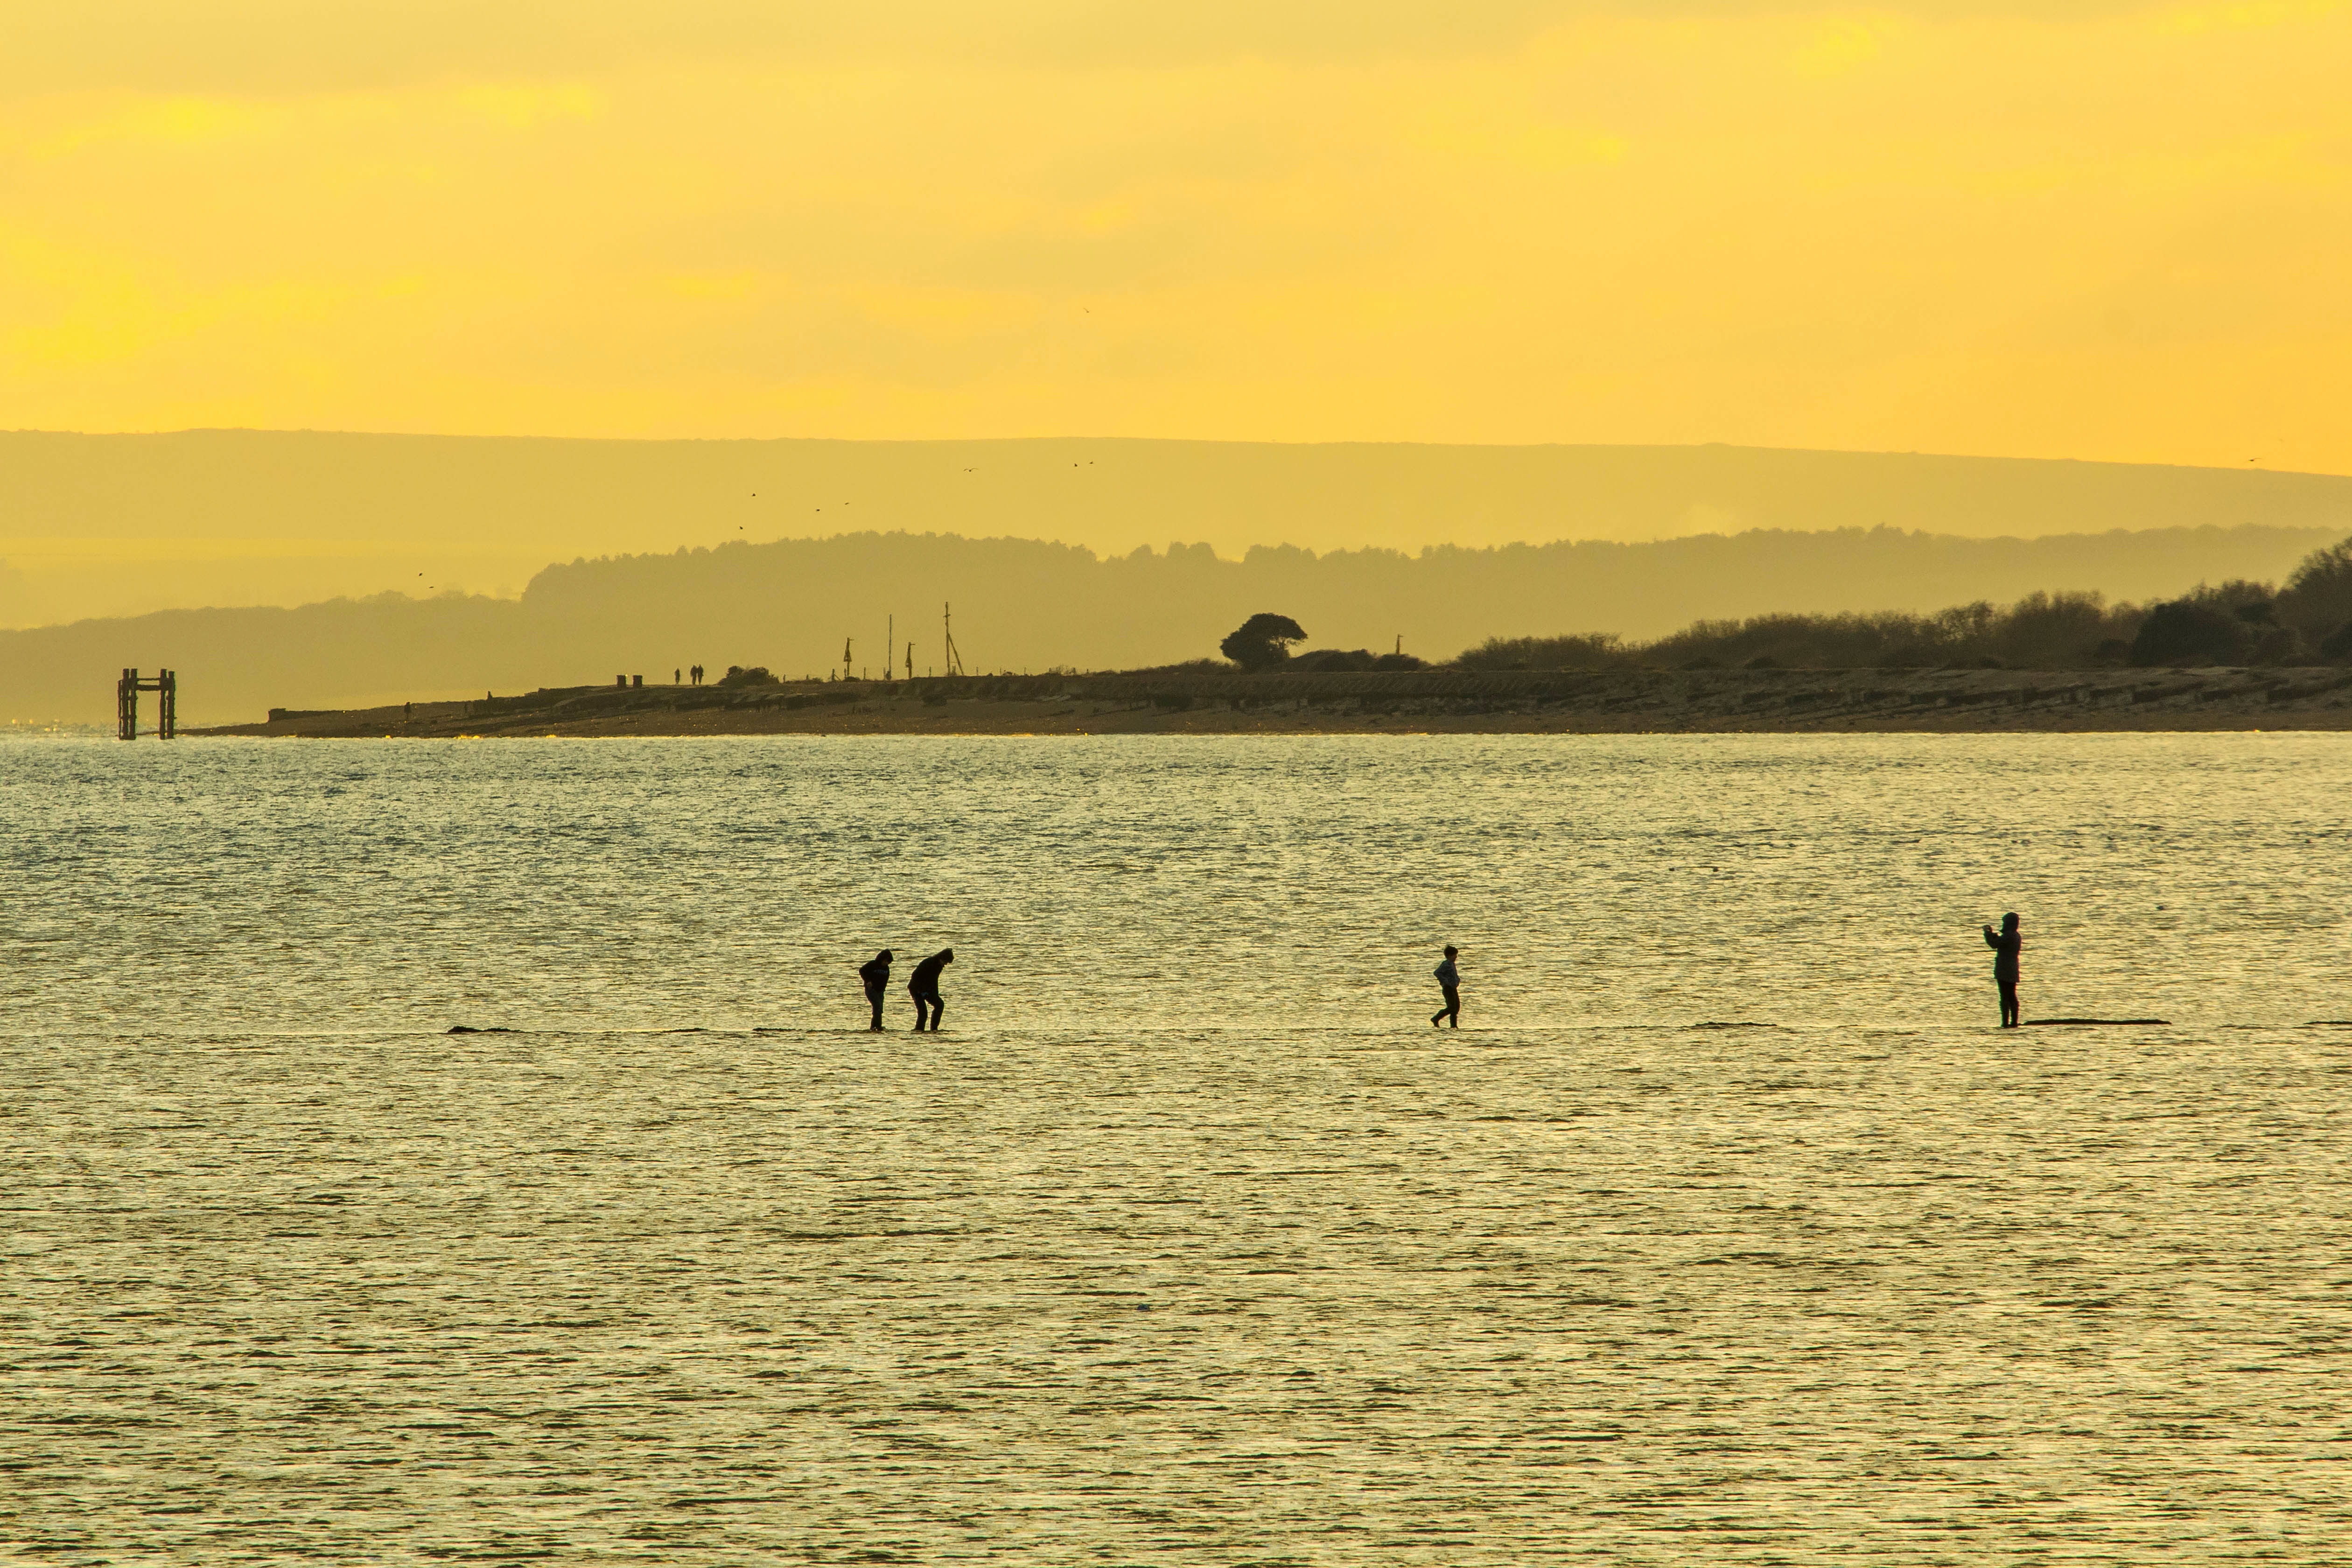
beach, sea, coast, nature, ocean, horizon, marsh, sunset, morning, shore, seascape, united states of america, bay, wetland, water bird, mudflat